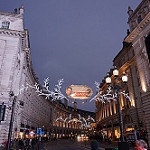
Label: street